Baha Men

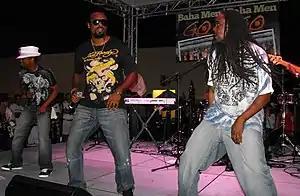
Baha Men performing in June 2010

Baha Men are a Bahamian junkanoo band formed in New Providence, Bahamas, in 1977. They are best known for their Grammy Award–winning hit song "Who Let the Dogs Out".